Wyre Forest

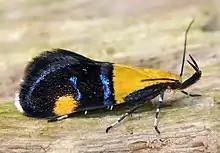
"Oecophora bractella" in Wyre Forest

It is one of the largest areas of semi-natural (partially unmanaged) woodland in the UK. Bird species to be found in the forest include hawfinch, dipper, wood warbler, common crossbill, spotted flycatcher, pied flycatcher, common redstart and long-eared owl, among many other woodland animals and plants. The small but colourful moth "Oecophora bractella" has one of its few English populations here, and does not seem to occur much further northwards.